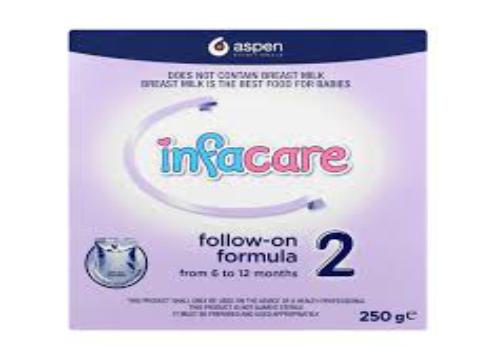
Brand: Infacare
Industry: Food